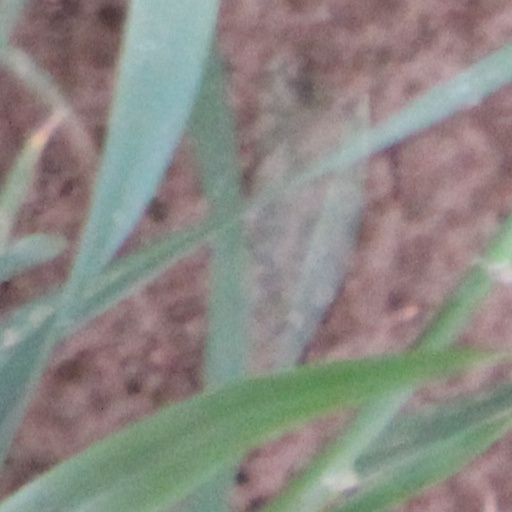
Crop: wheat